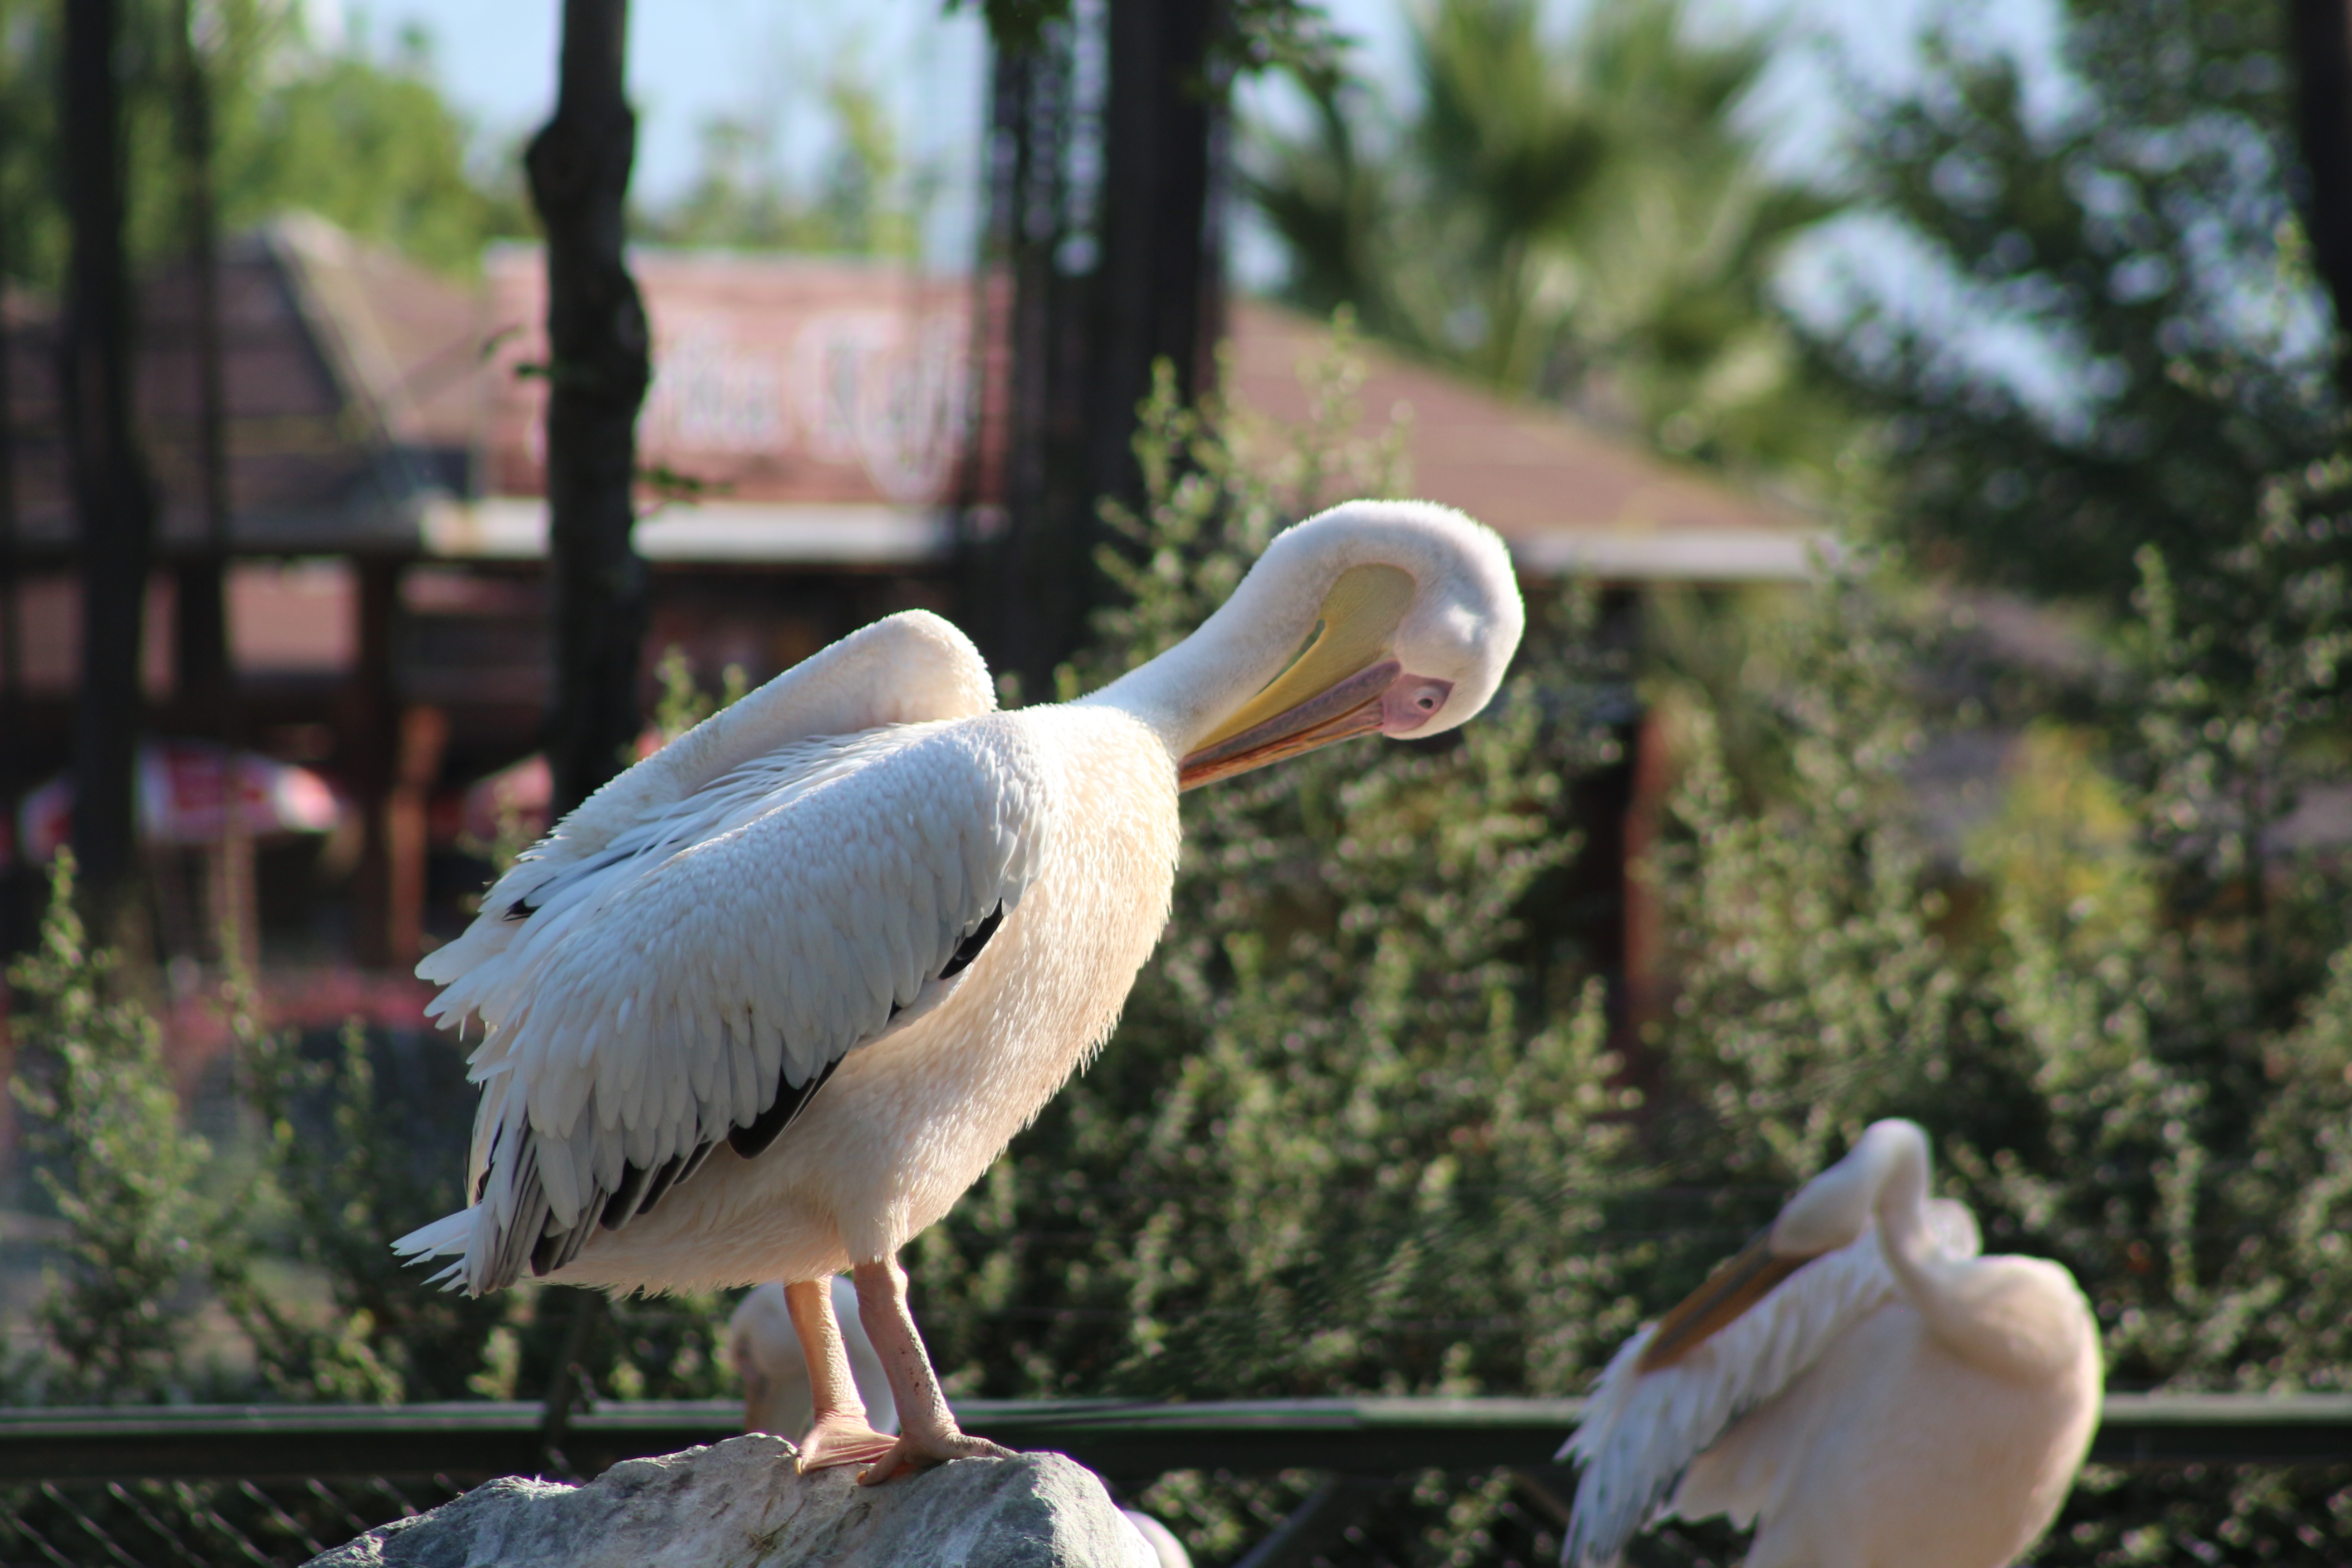
zoo, bird, beak, pelican, fauna, seabird, ciconiiformes, stork, pelecaniformes